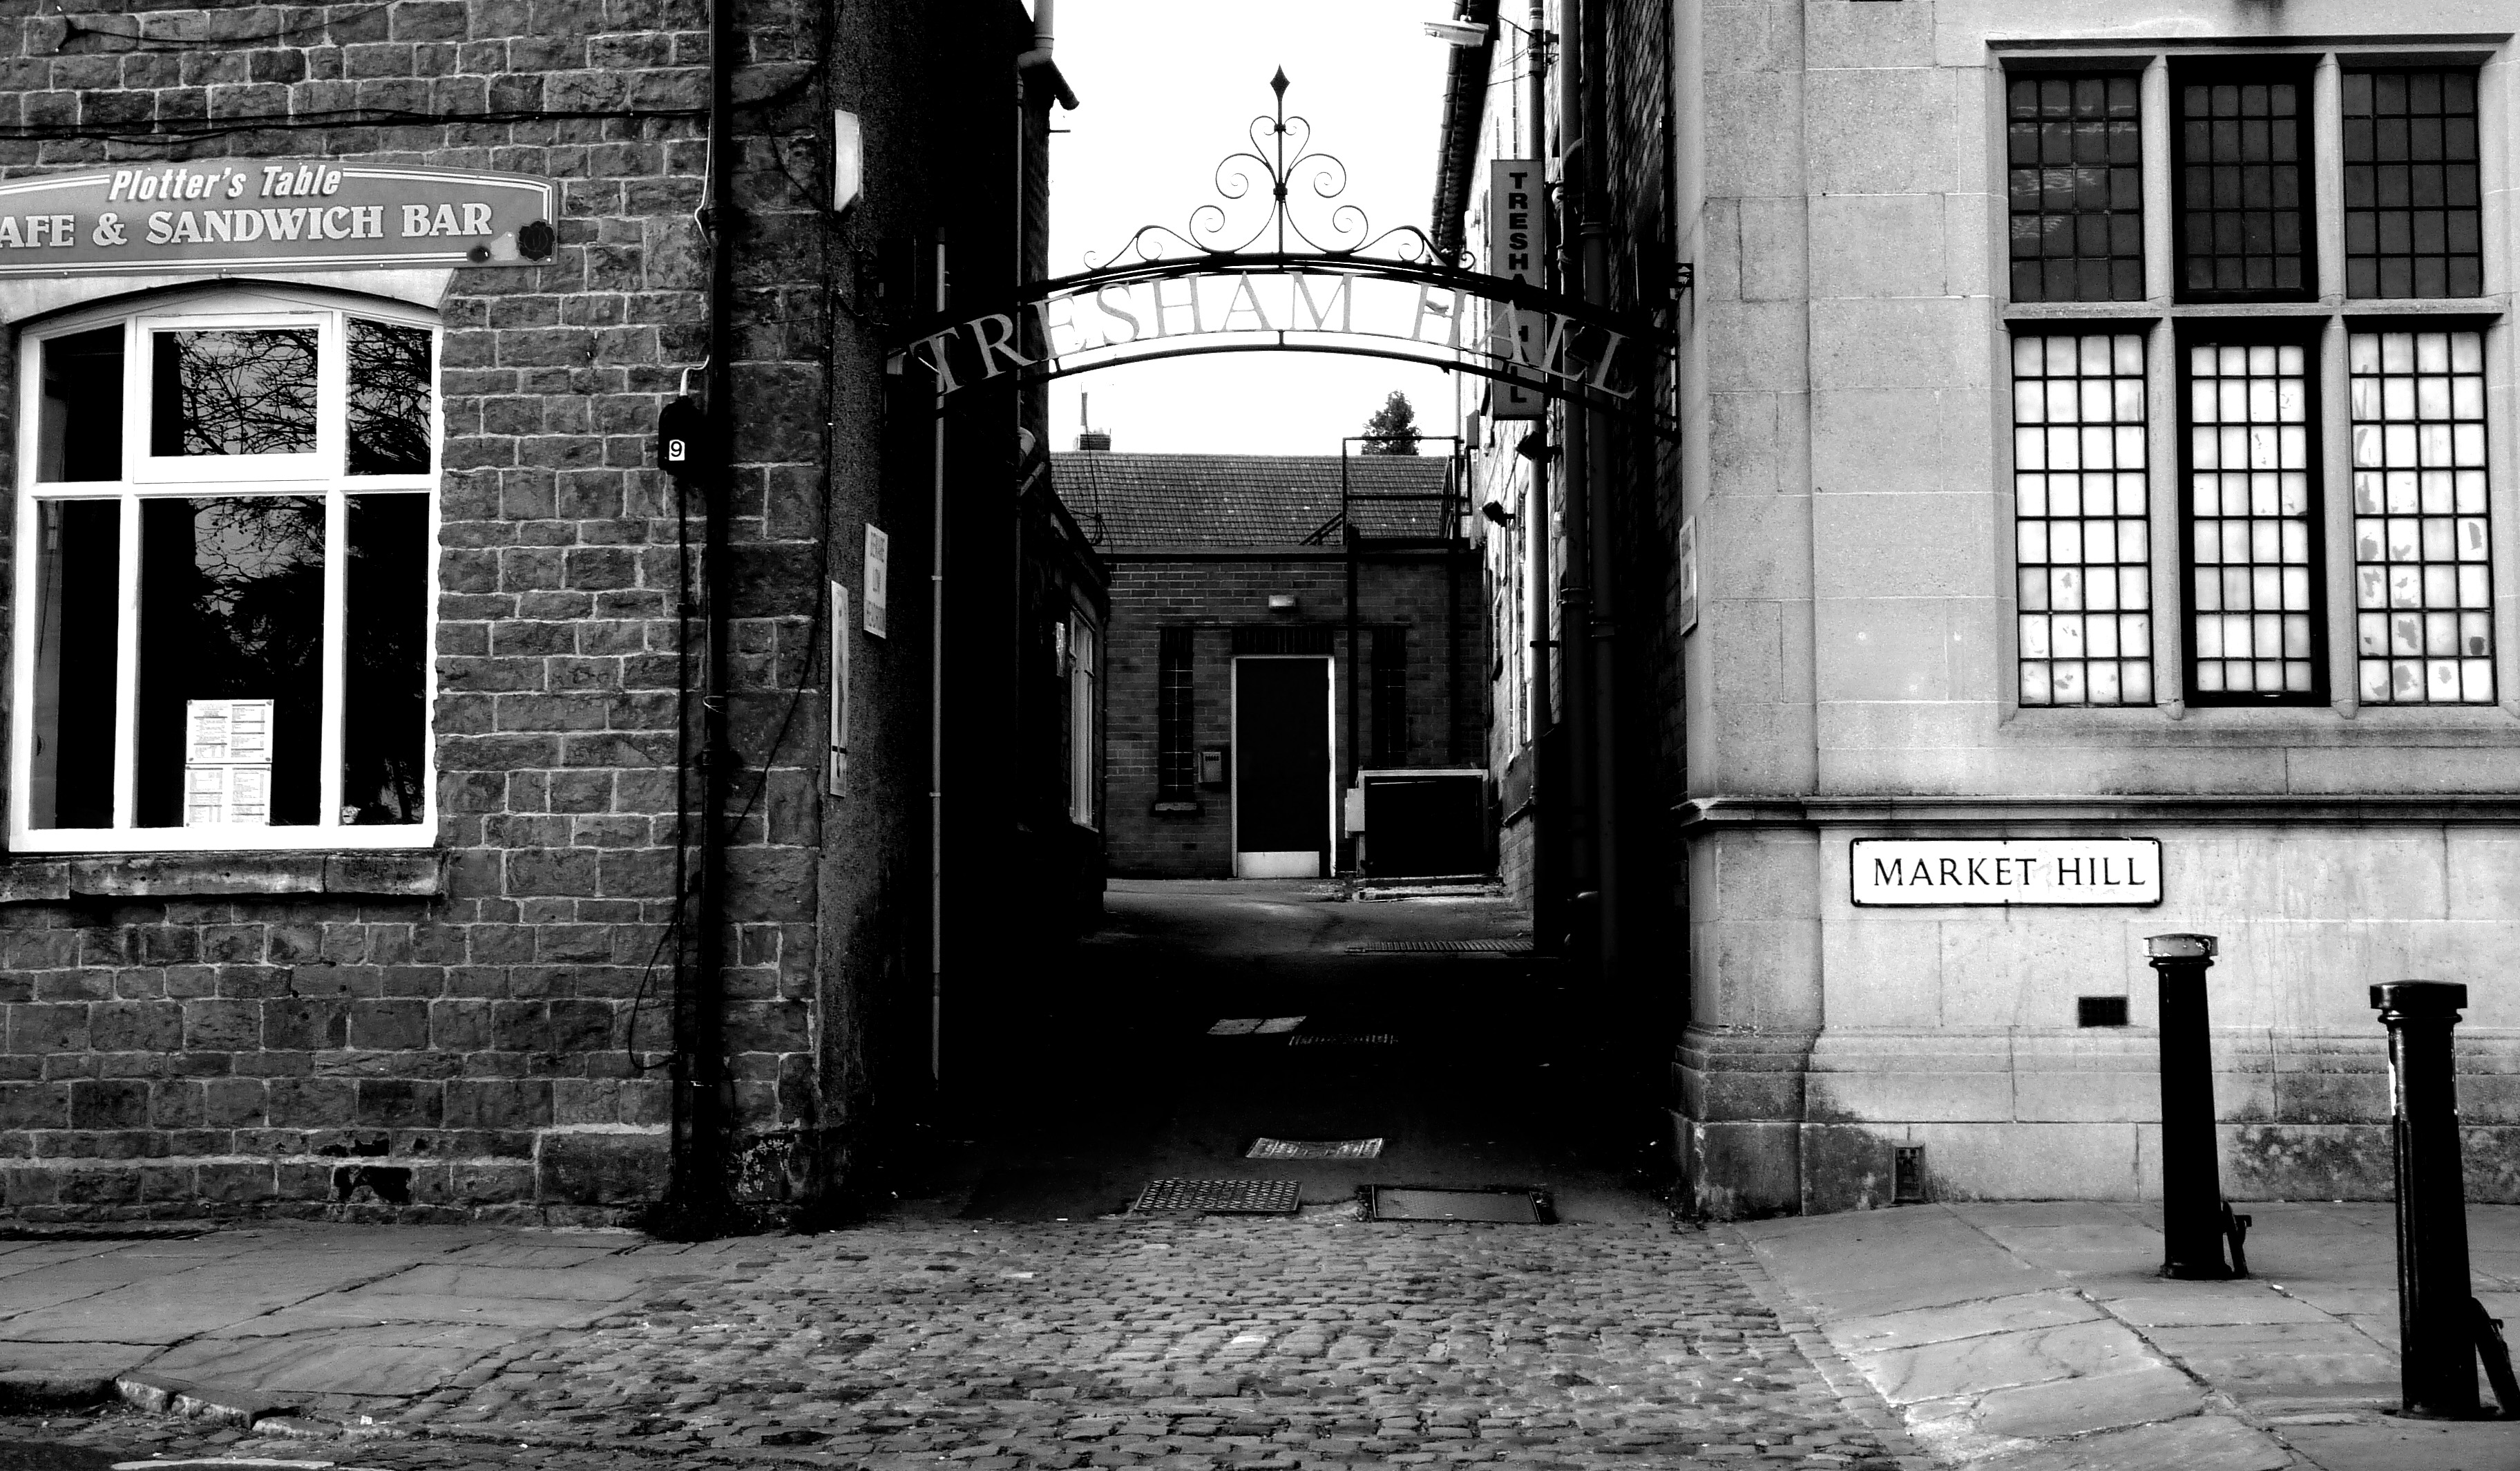
black and white, architecture, road, white, street, photography, house, alley, black, monochrome, infrastructure, photograph, history, names, cobbles, thorpe, dennis, northamptonshire, rothwell, northampton, tresham, urban area, monochrome photography, film noir